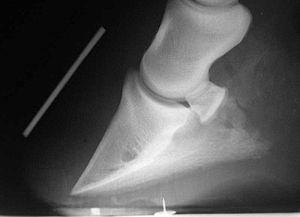
Le cheval est un grand mammifère herbivore et ongulé à sabot unique ; c'est l'une des espèces de la famille des Équidés, lesquelles ont évolué, au cours des derniers 45 à 55 millions d'années, à partir d'un petit mammifère possédant plusieurs doigts. À l'état naturel, les chevaux vivent en troupeaux, généralement sous la conduite d'un unique étalon reproducteur. Ils entretiennent des rapports sociaux et comptent sur leur vitesse pour échapper à leurs prédateurs. Dotés d'un bon sens de l'équilibre, d'un fort instinct de fuite et de grandes aptitudes de visualisation spatiale, ils possèdent un trait inhabituel dans le règne animal, étant capables d'entrer en sommeil léger tout en restant debout. Les femelles, nommées juments, mettent bas après onze mois de gestation un petit appelé poulain, capable de se lever et de courir peu de temps après sa naissance.